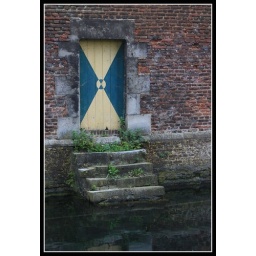
A door in a castle in Belgium.